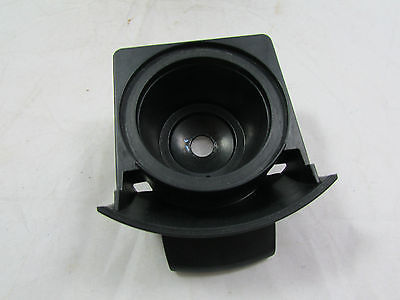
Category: coffee maker